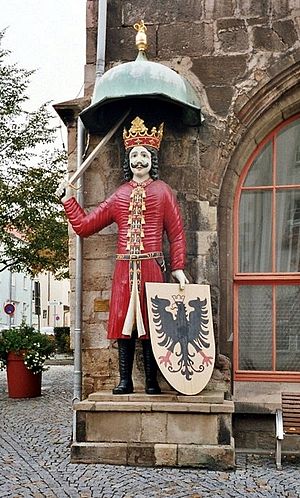
Nordhausen
Statue af Roland i Nordhausen
Nordhausen er en by i Thüringen i Tyskland. Den ligger i det sydlige Harzen og er hovedbyen i Landkreis Nordhausen. Den var engang kendt for en stor tobaksproduktion, og den er stadig kendt for spiritusmærket Nordhäuser Doppelkorn.